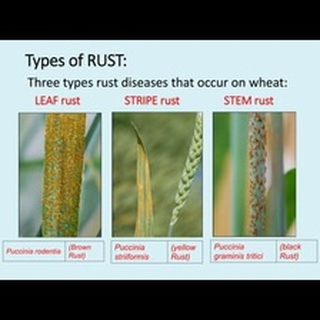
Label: wheat_brown_rust